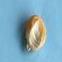
Maize quality: Good